Kangaroo Route

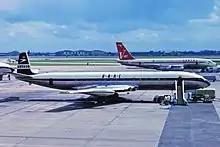
A Qantas Boeing 707 behind a De Havilland Comet of British Overseas Airways Corporation at Heathrow in 1963

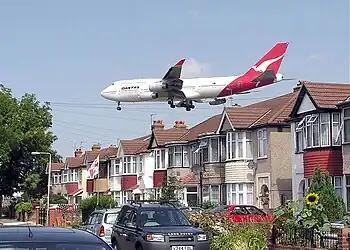
A Qantas Boeing 747-400 overflying Myrtle Avenue, Hounslow on final approach to Heathrow

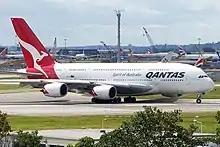
A Qantas Airbus A380 at Heathrow

In 1935 Qantas started flying passengers to Singapore in a De Havilland 86 to connect with London-bound Imperial Airways. London to Brisbane service commenced on 13 April 1935. Imperial Airways and Qantas Empire Airways opened the London to Brisbane route for passengers for a single fare £195. There were no through bookings on the first service because of heavy sector bookings, but there were two through passengers on the next flight that left London on 20 April. The route opened for passengers from Brisbane to London on 17 April; flights were weekly and the journey time was 12 days.